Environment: real
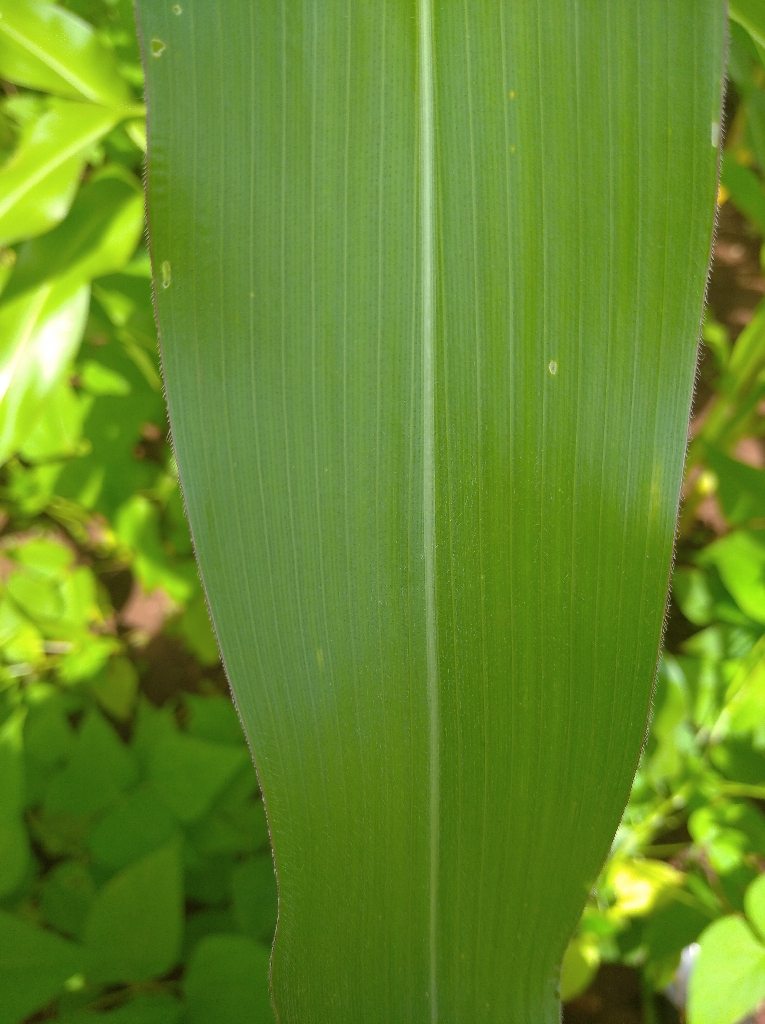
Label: healthy